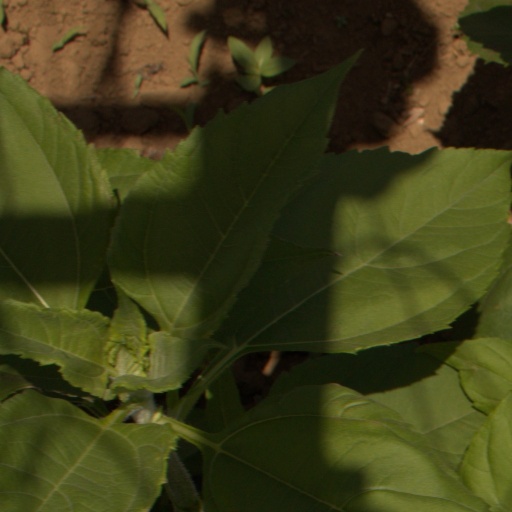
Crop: Jerusalem artichoke